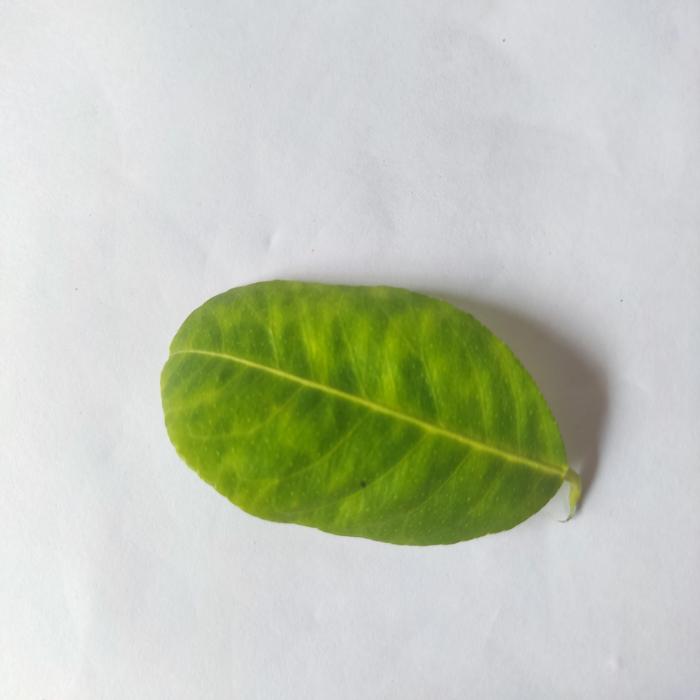
Crop: Lemon
Leaf condition: Citrus